Backbencher

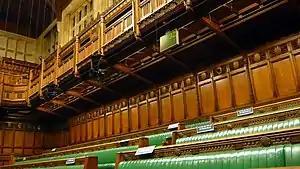
Opposition backbenches in the British House of Commons chamber

In Westminster and other parliamentary systems, a backbencher is a member of parliament (MP) or a legislator who occupies no governmental office and is not a frontbench spokesperson in the Opposition, being instead simply a member of the "rank and file".